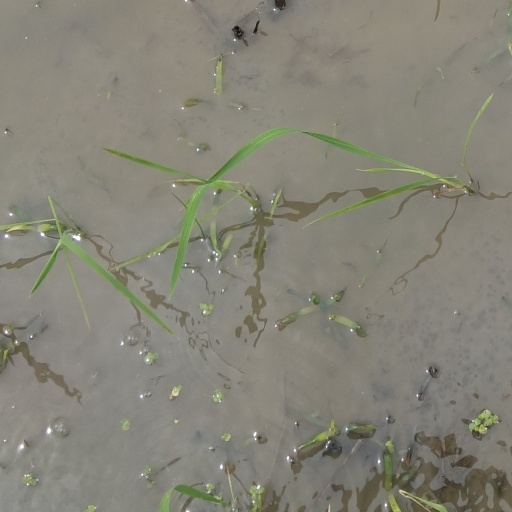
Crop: rice